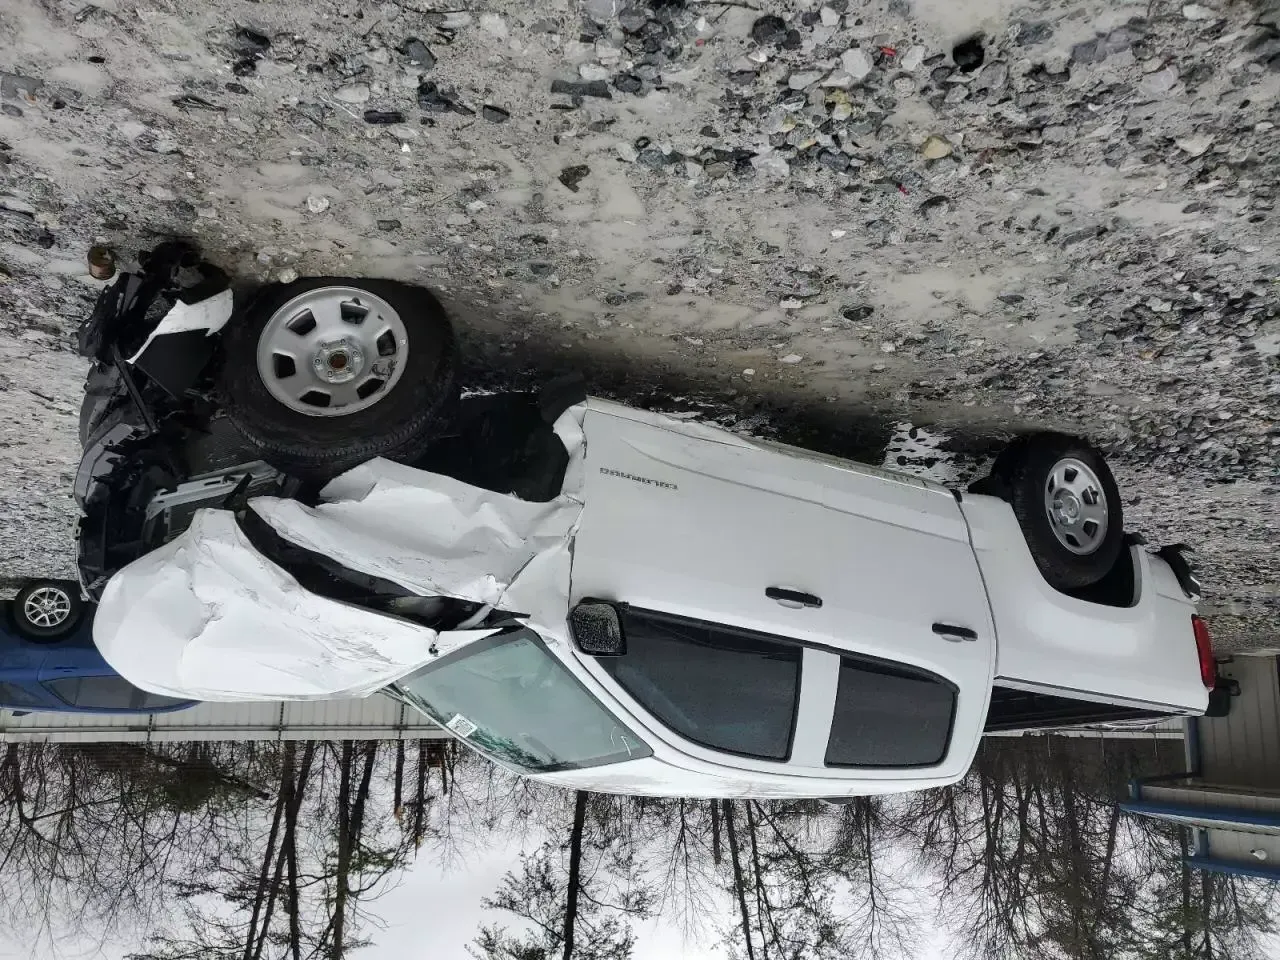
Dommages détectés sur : plaque d'immatriculation avant, pare-choc avant, feu avant droit, feu avant gauche, capot, aile avant gauche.
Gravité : majeur